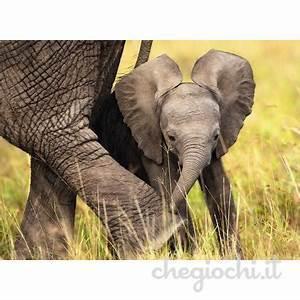
elephant